Ravin 500

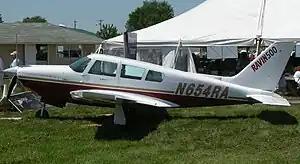

The Ravin 500 is a South African amateur-built aircraft, designed and produced by Ravin Aircraft of Pretoria. The aircraft first flew on 15 September 2002 and is supplied as a kit for amateur construction or as a complete ready-to-fly aircraft.